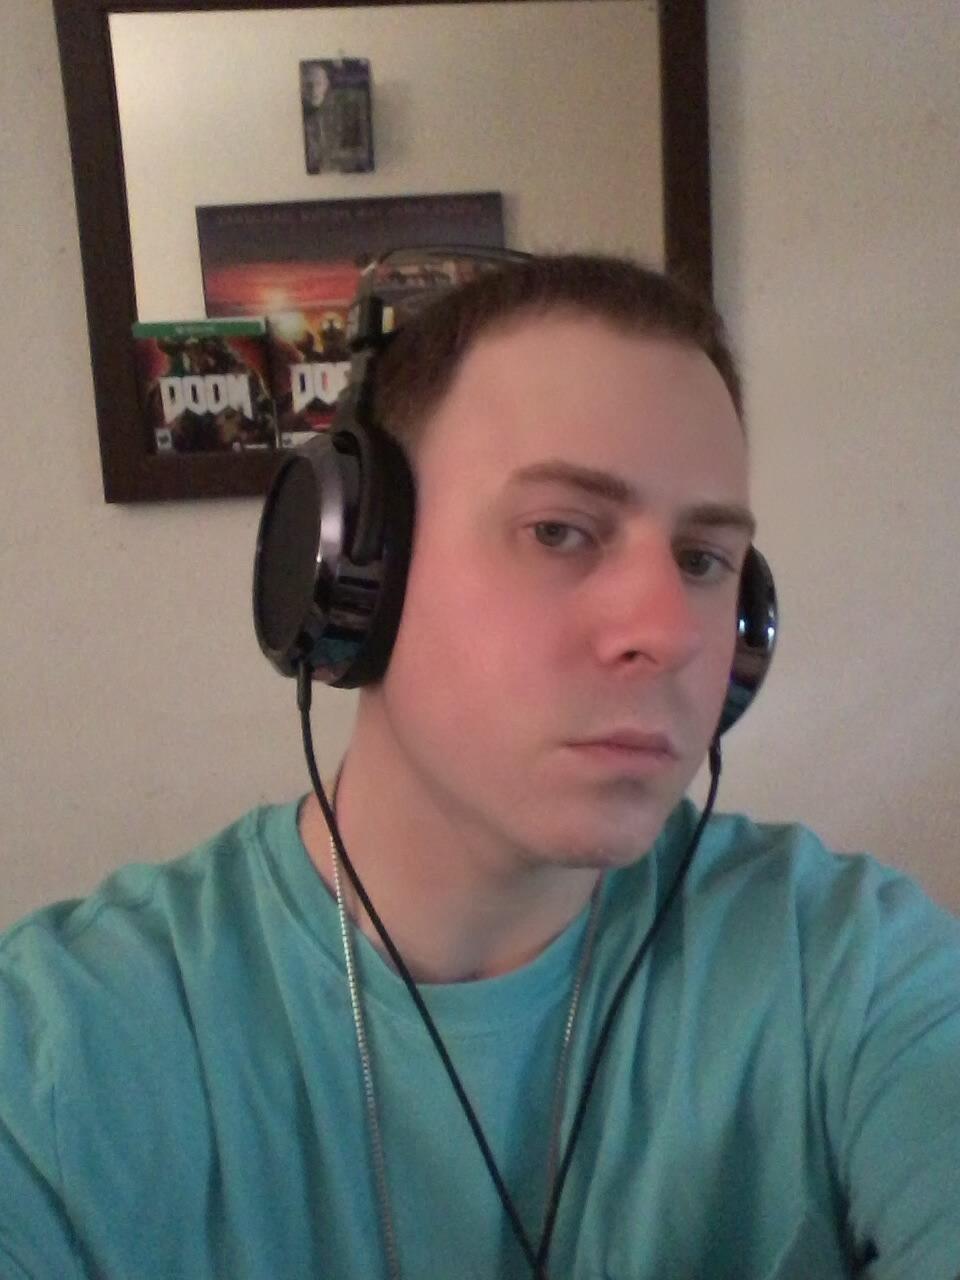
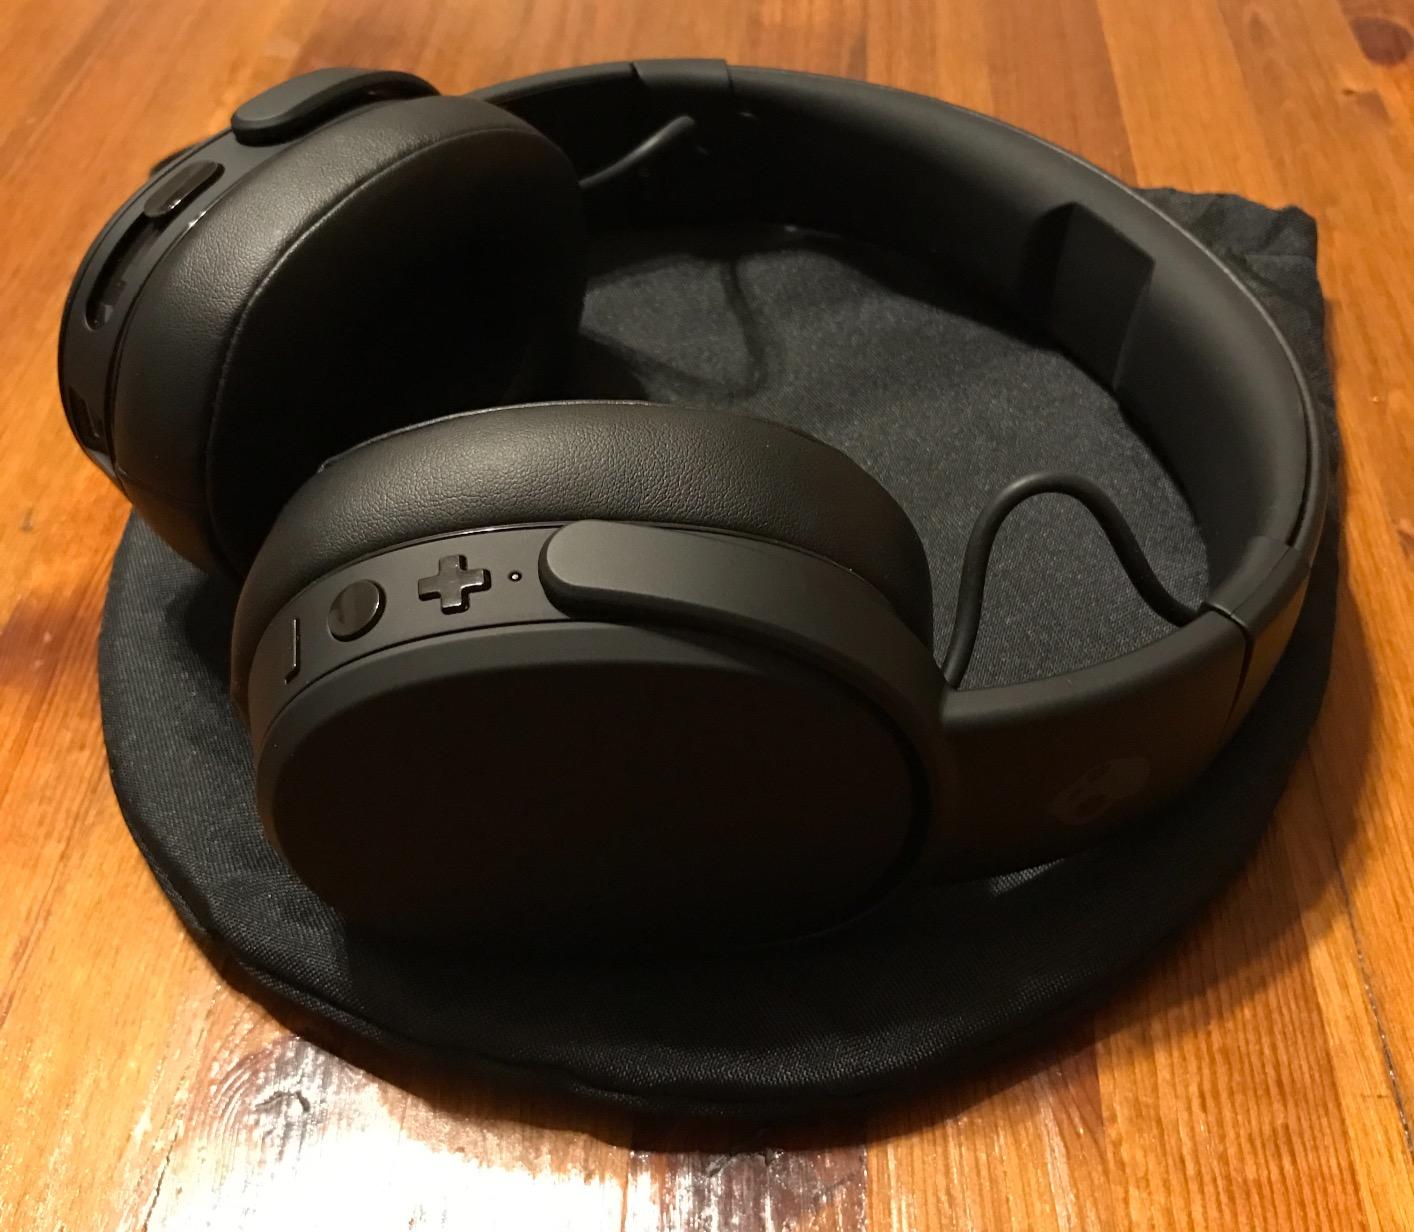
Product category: headphones
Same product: no